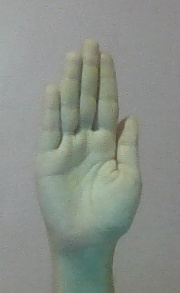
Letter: seen